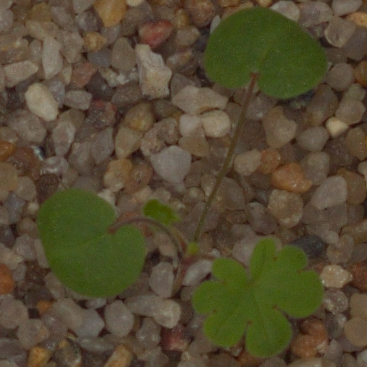
Label: smallflowered_cranesbill